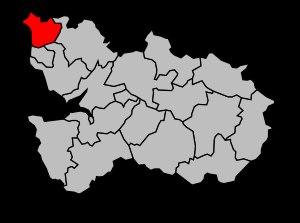
Le canton de Granville est un canton français, situé dans le département de la Manche et la région Normandie.